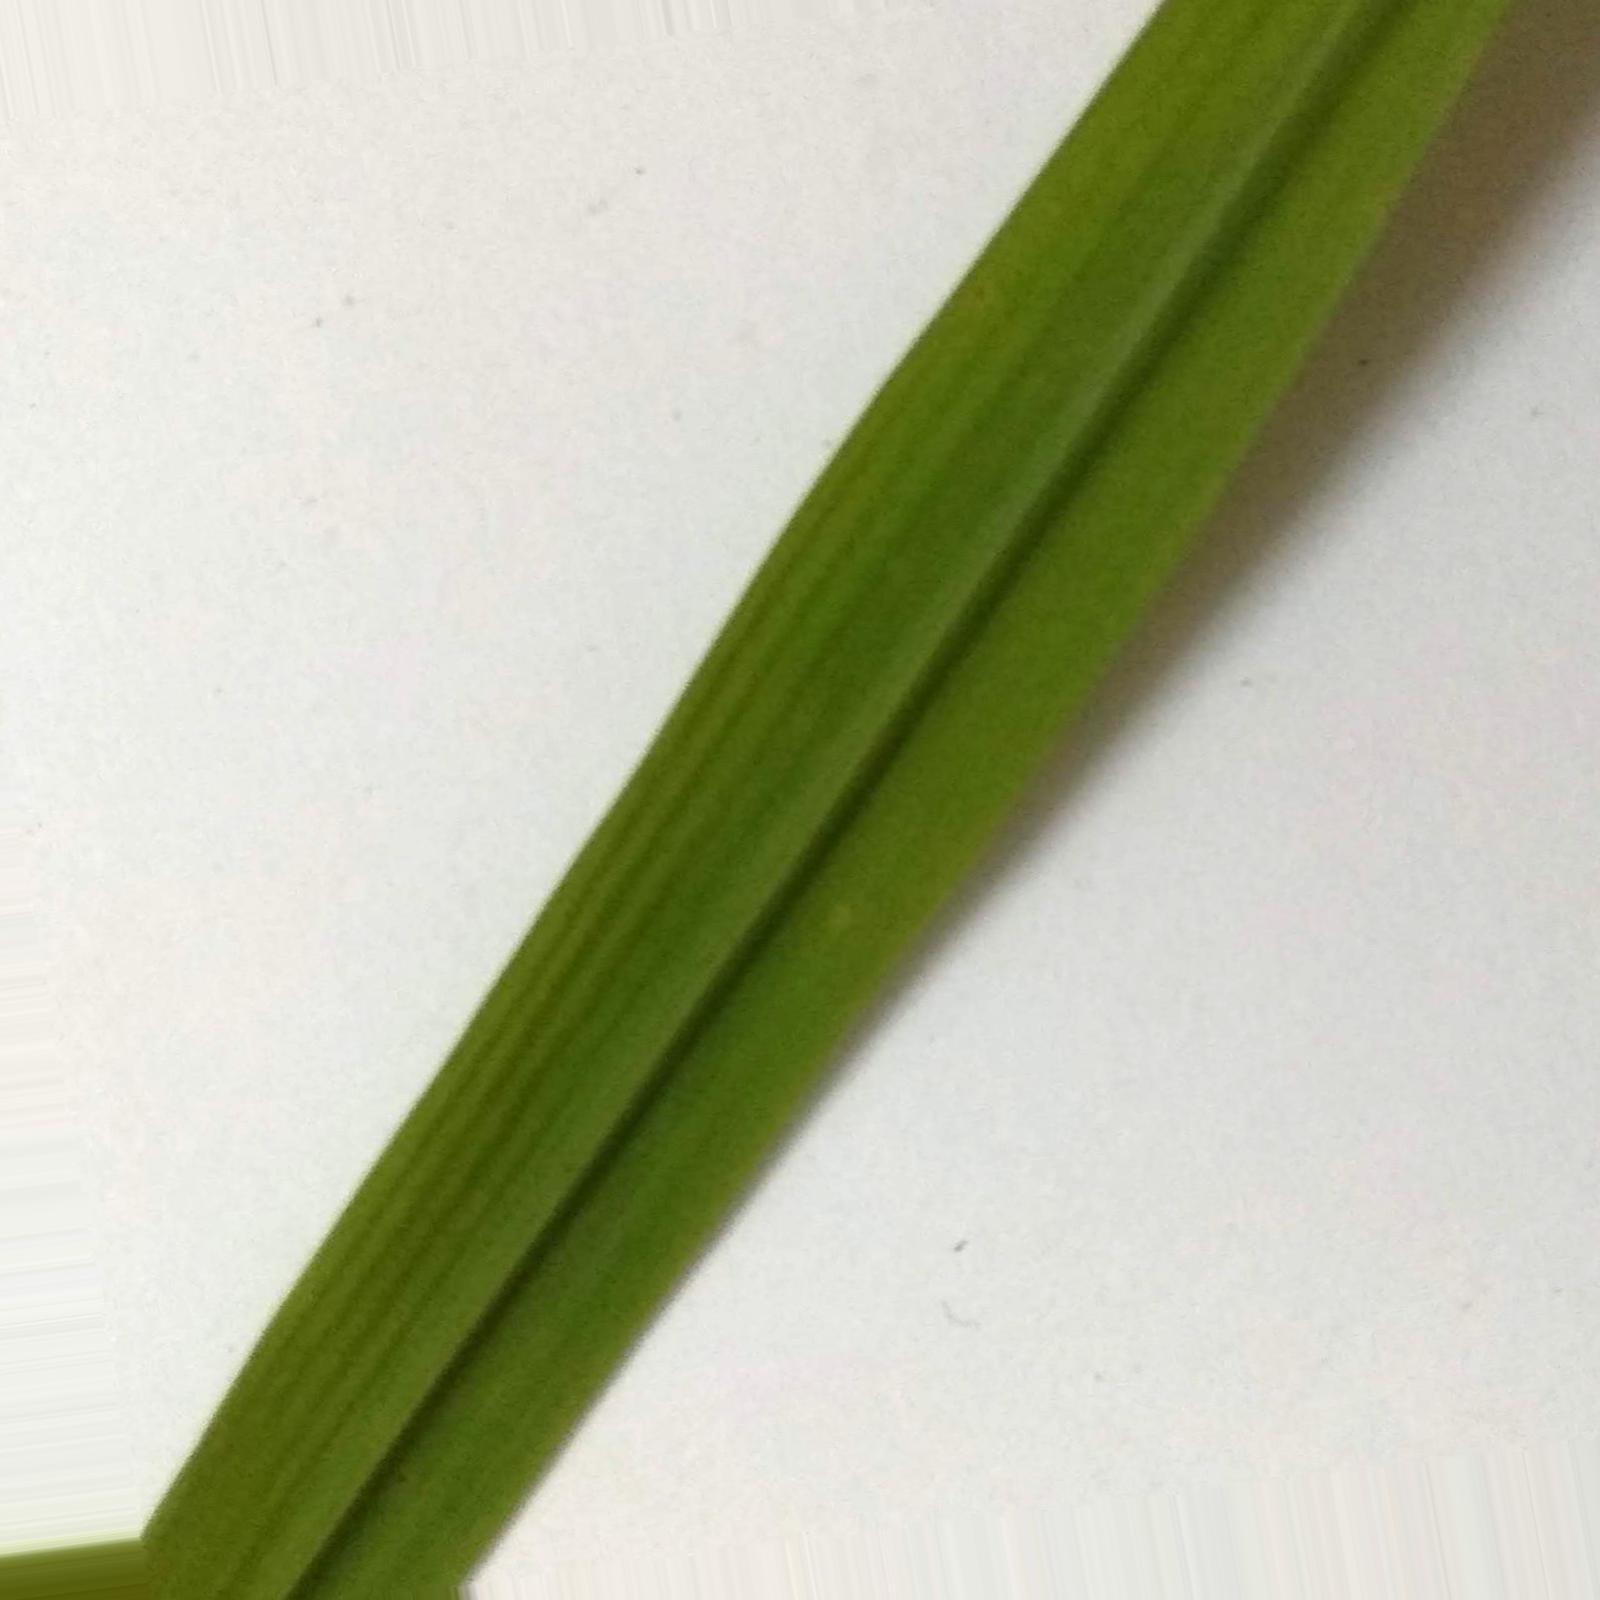
Nhãn: Healthy